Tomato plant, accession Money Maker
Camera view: vertical (180 deg); turntable rotation: 150 degrees
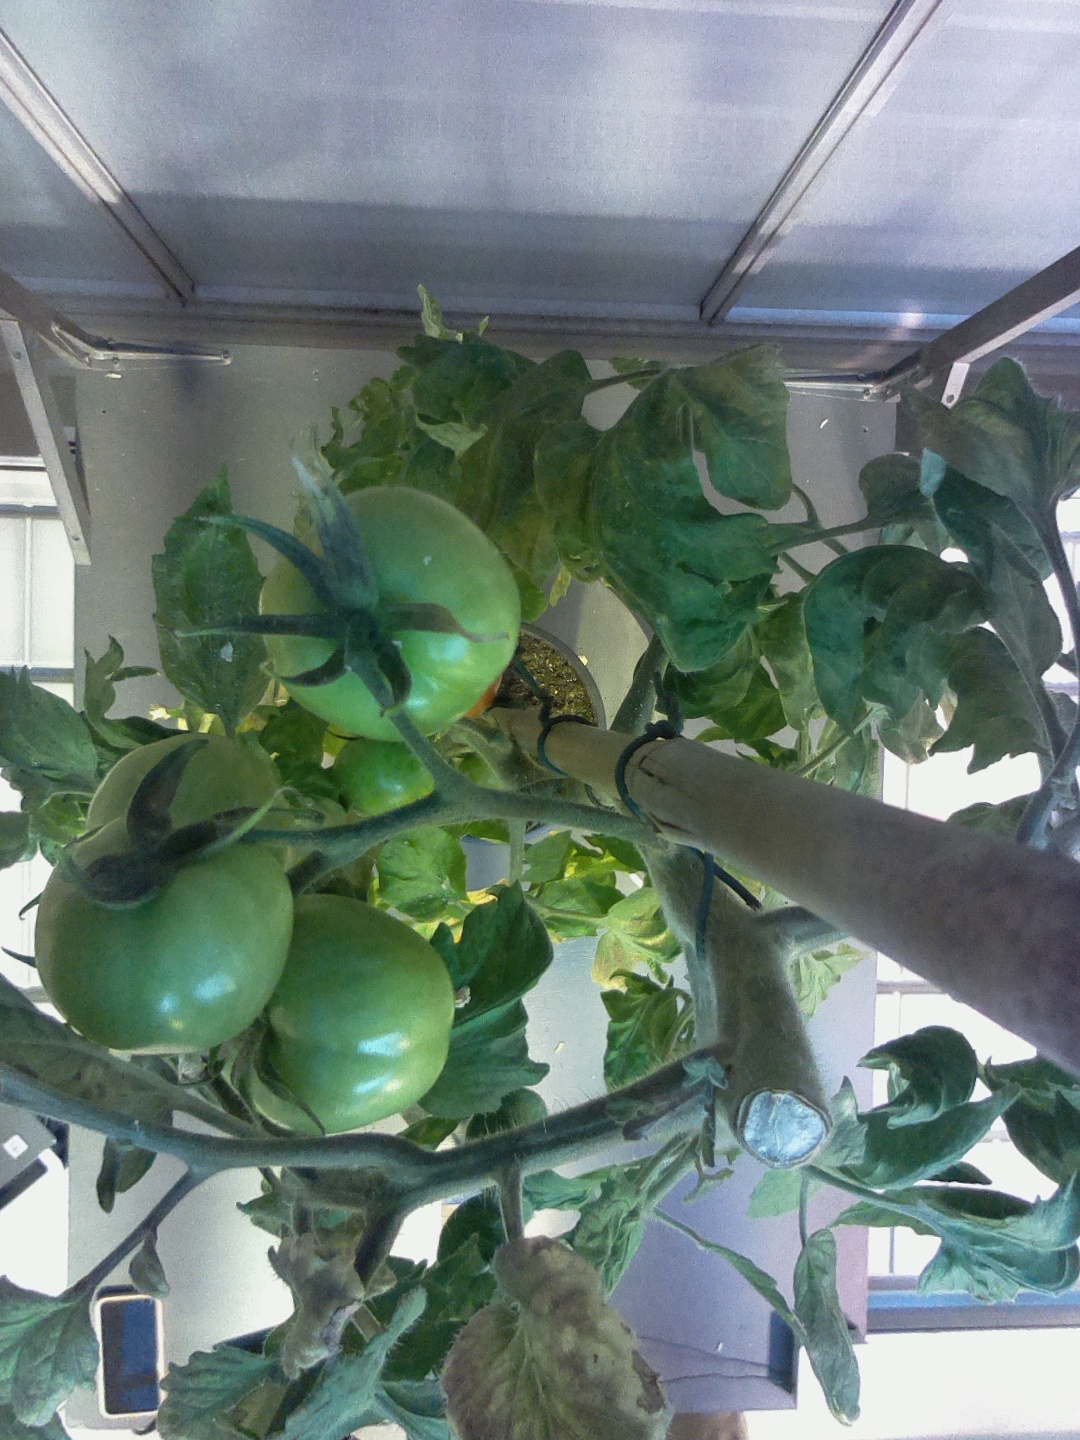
BBCH growth stage 80: fruits start showing typical ripe color (orange -> red)